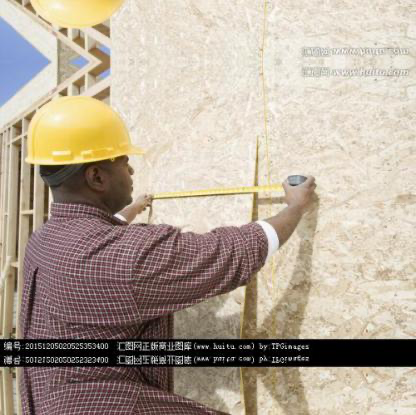
Objects in the image:
label: helmet
label: helmet